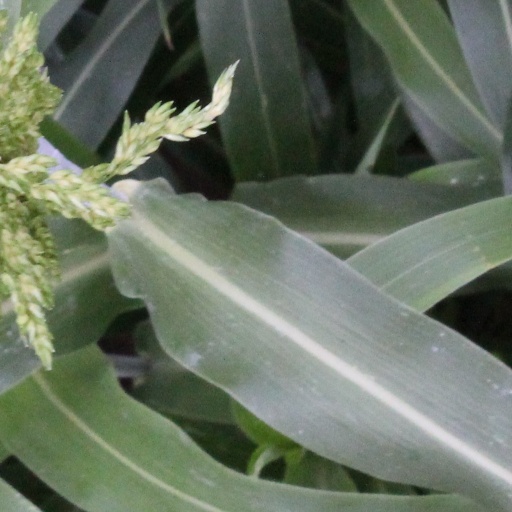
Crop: sorghum